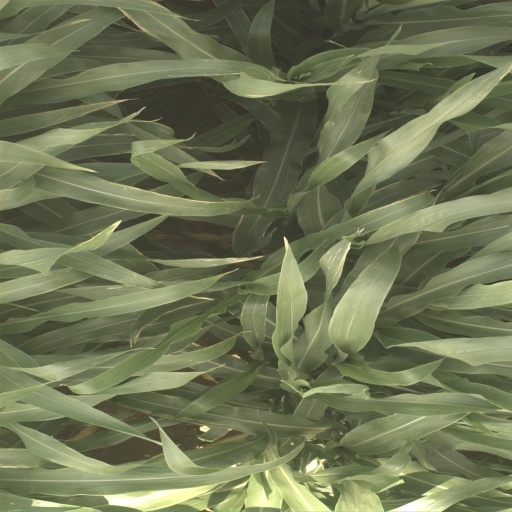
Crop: sorghum